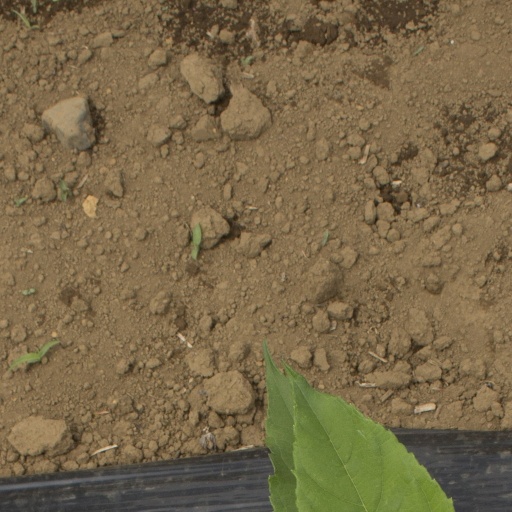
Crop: Jerusalem artichoke